Micah (novel)

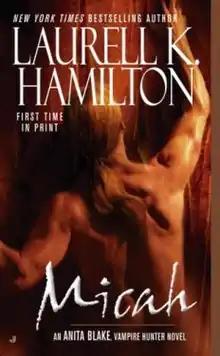
2006 edition cover

Micah is a horror/mystery/erotica novel by American writer Laurell K. Hamilton, the thirteenth book in the series.